Scribe

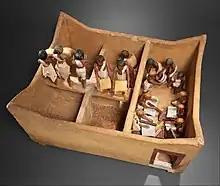
Granary with scribes (lower right) in a Middle Kingdom tomb model

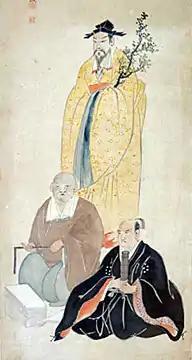
One man standing behind two seated men; they all are in particularly formal garb

The demotic scribes used rush pens which had stems thinner than that of a reed (2 mm). The end of the rush was cut obliquely and then chewed so that the fibers became separated. The result was a short, stiff brush which was handled in the same manner as that of a calligrapher.